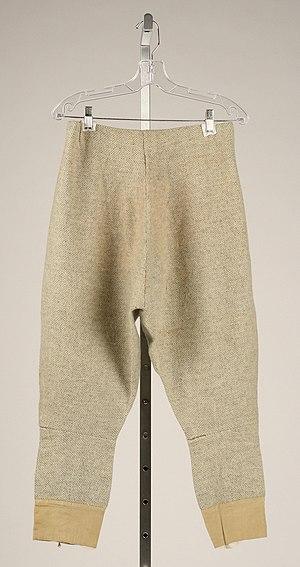
Les vêtements de ski constituent l'ensemble des vêtements portés pour la pratique du ski et certaines activités de montagne qu'ils soient techniques ou sportswear. La tenue de ski a évolué au fil du temps et en fonction des impératifs des différentes disciplines. Elle a également connu des modes au fil des décennies des XIXᵉ siècle jusqu'au XXIᵉ siècle.